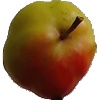
Label: Apple Red Yellow 2